Wright Air Service

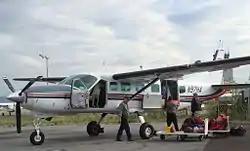
Wright Air Cessna 208 Caravan loading at Fairbanks International Airport.

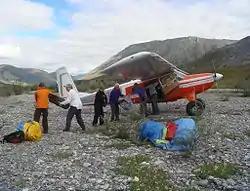
Wright Air Helio Courier unloading a rafting party.

Wright Air Service operates scheduled passenger flights to the following locations in Alaska (as of July 2020):